Joseph James DeAngelo

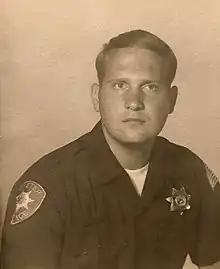
A photo released by the Santa Barbara County Sheriff's Office showing DeAngelo, who joined the Exeter Police Department in 1973

Joseph James DeAngelo Jr. was born on November 8, 1945, in Bath, New York, to Kathleen "Kay" Louise DeGroat (June 30, 1923 – August 21, 2010) and Joseph James DeAngelo Sr. (January 19, 1920 – February 15, 1995), a sergeant in the United States Army. He is of Italian ancestry and has two older sisters, Connie and Rebecca, and a younger brother, John. A relative reported that when DeAngelo was a young child, he witnessed the rape of Connie by two airmen in a U.S. Air Force base warehouse in West Germany, where the family was stationed at the time. Following DeAngelo's conviction, Rebecca stated that he was abused by their father while he was growing up.